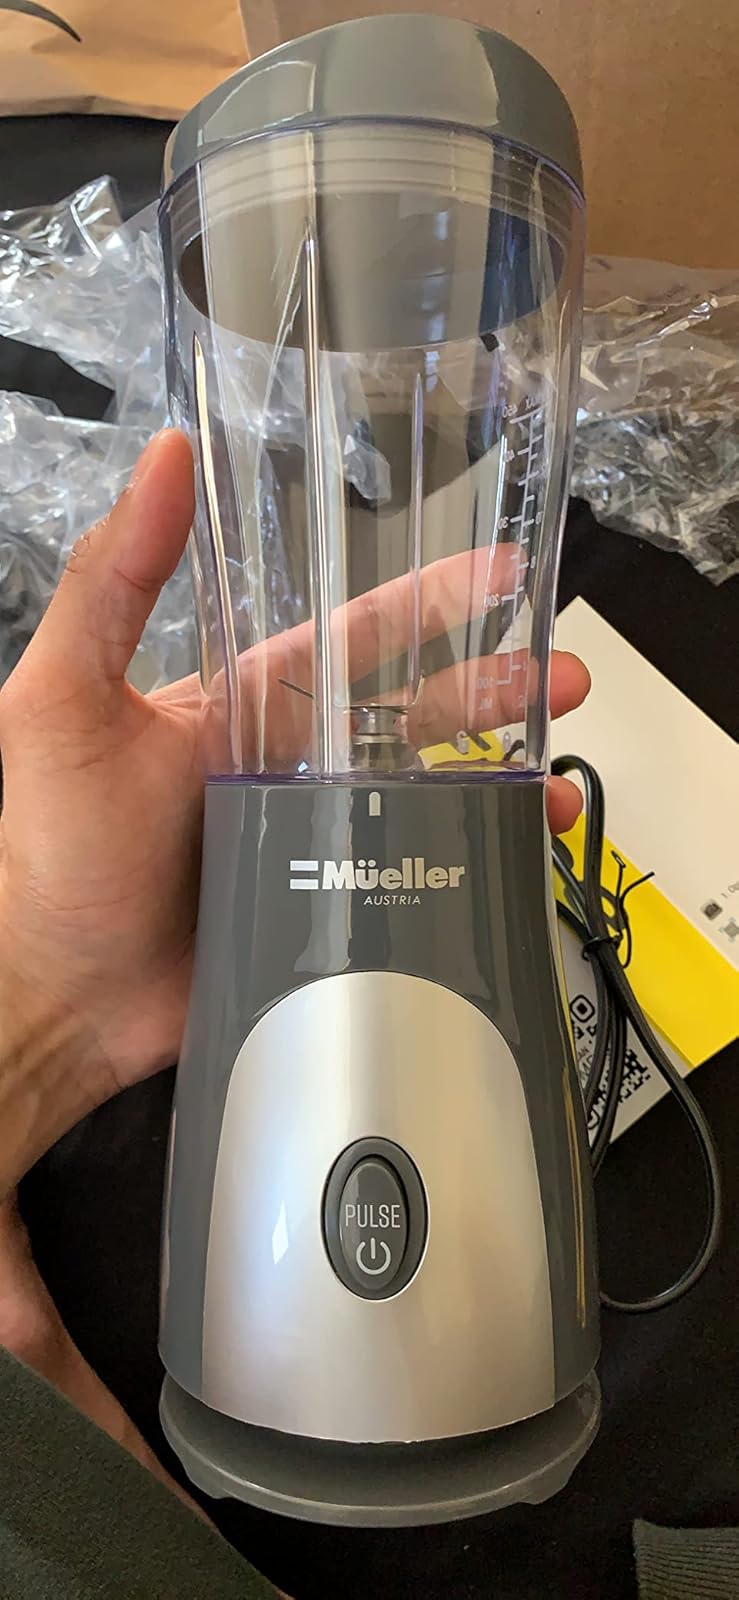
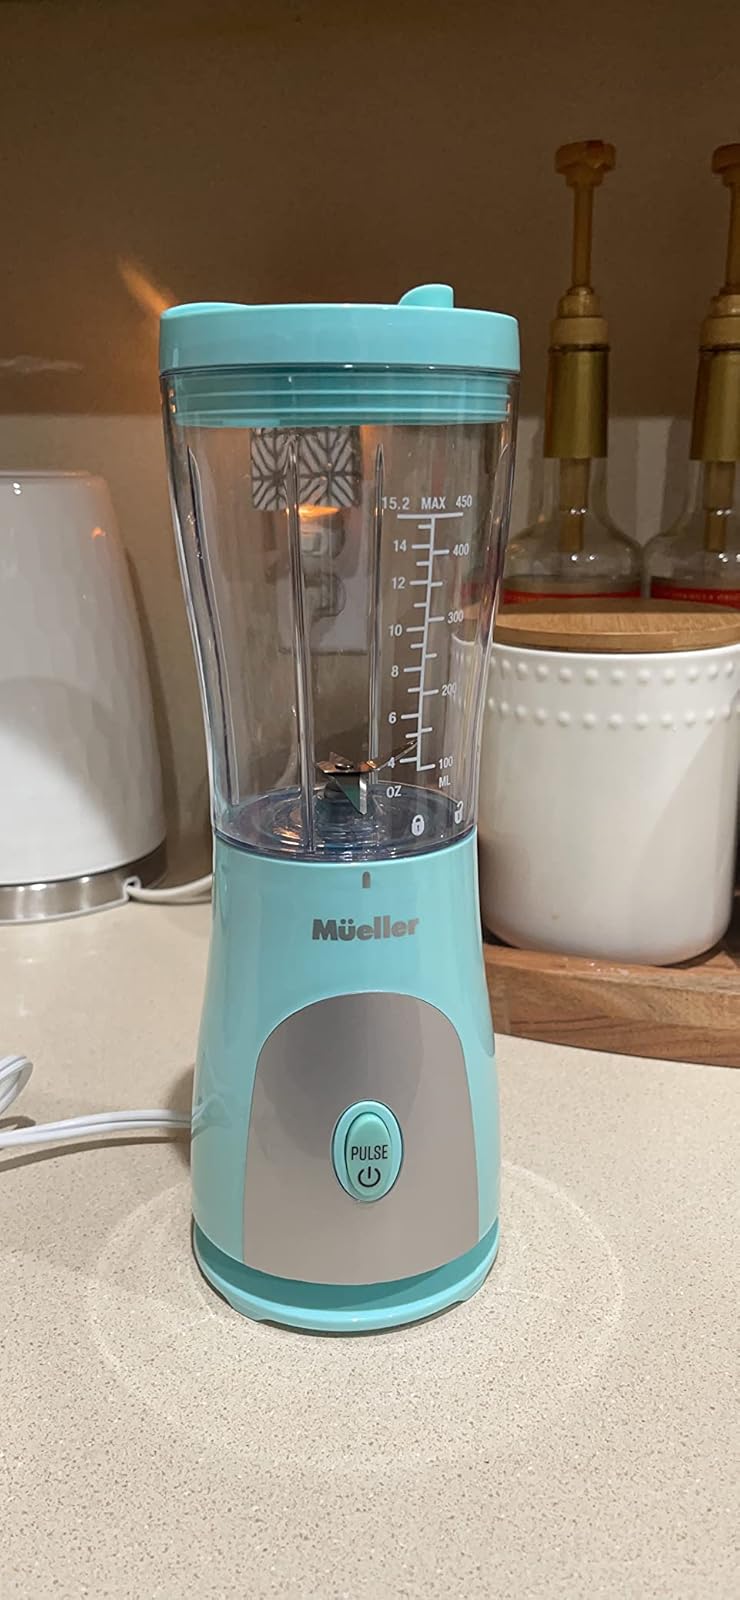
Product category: items_blender
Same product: no